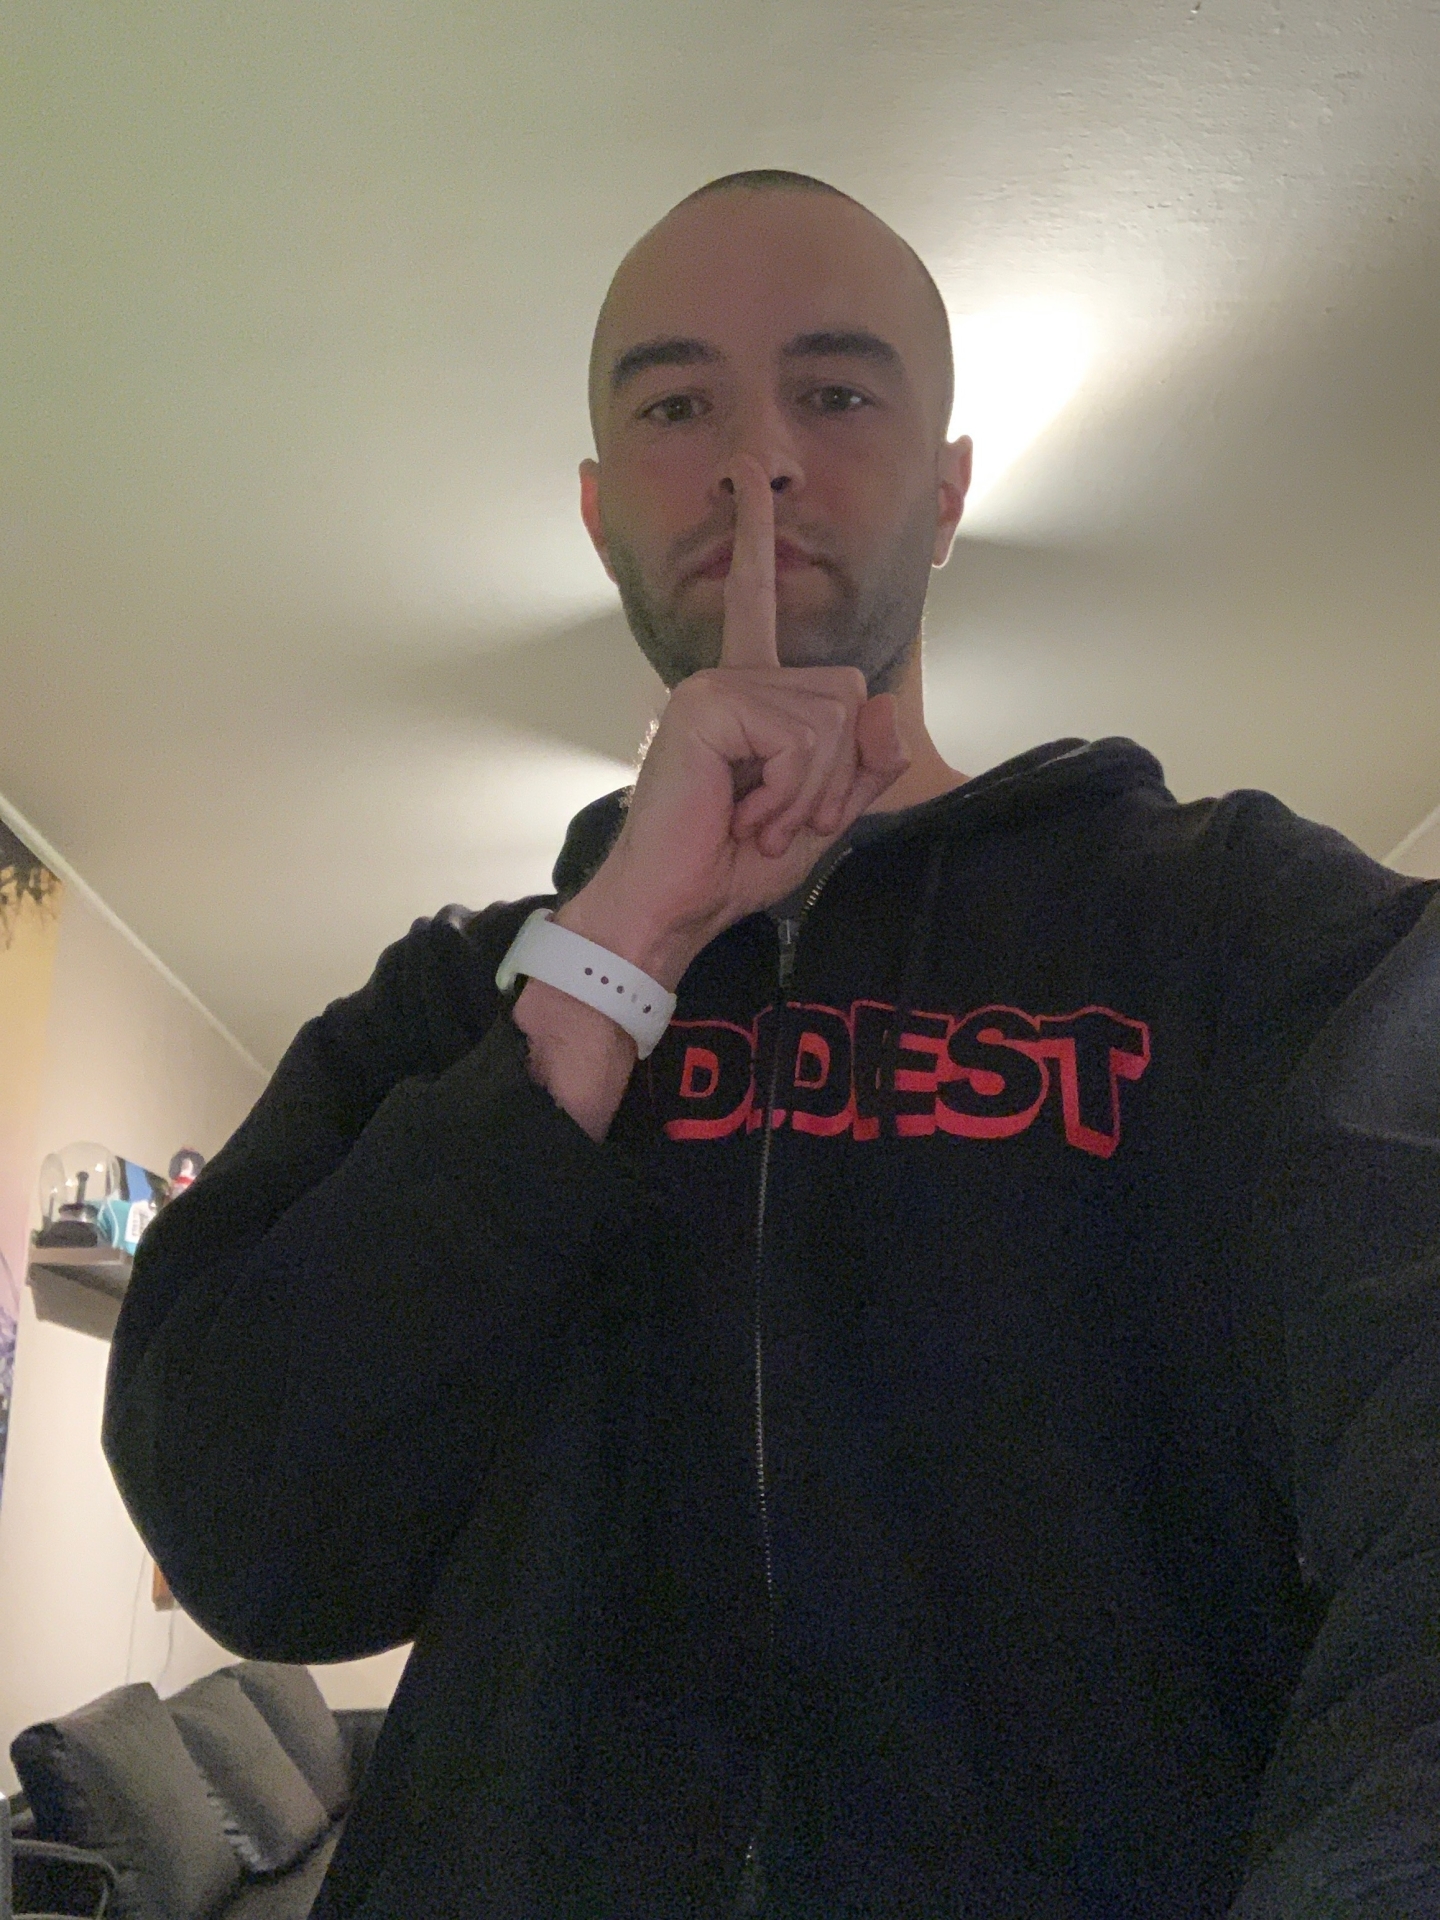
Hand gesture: mute